Fannie S. Spitz

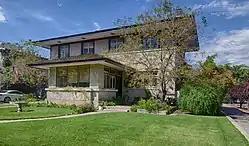
Berthold Spitz House

Spitz invented the first practical machine for shelling pine nuts in bulk. She traveled to study nut processing methods, and spent months as an apprentice in a machine shop, before she built a prototype of her original design in her basement workshop. She was granted a patent for the "Method and Apparatus for Shelling Nuts" in 1918. She also sold pine nuts from her Albuquerque farm, and promoted their nutritional value and culinary possibilities. She also exhibited the machine at a national convention of confectioners in 1922, in Chicago. She also experimented with using the machine for processing coffee beans. "The Albuquerque Journal" declared her "the greatest known authority on the pinon nut and its possibilities". In October 1923, she announced that she was retiring and seeking buyers to take over her business.